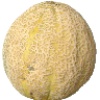
Label: cantaloupe